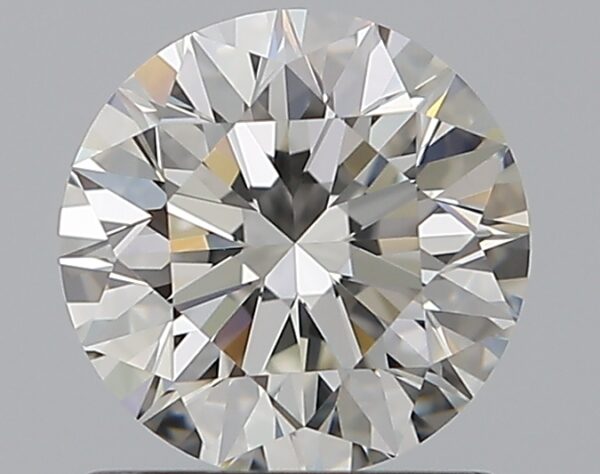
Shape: round
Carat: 1.01
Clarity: VVS2
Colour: I
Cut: EX
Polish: EX
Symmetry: EX
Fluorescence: F
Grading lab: GIA
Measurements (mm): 6.33 x 6.37 x 4.01